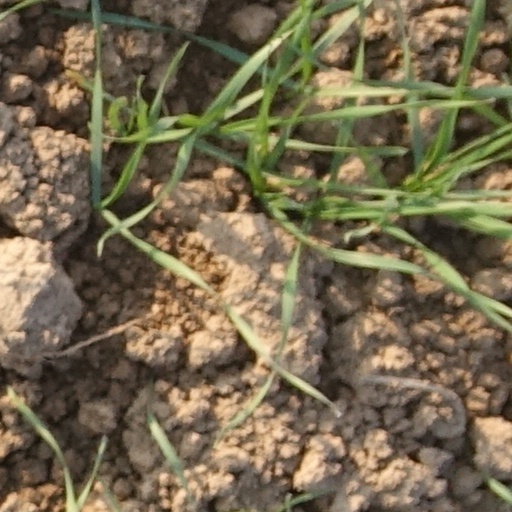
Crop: wheat